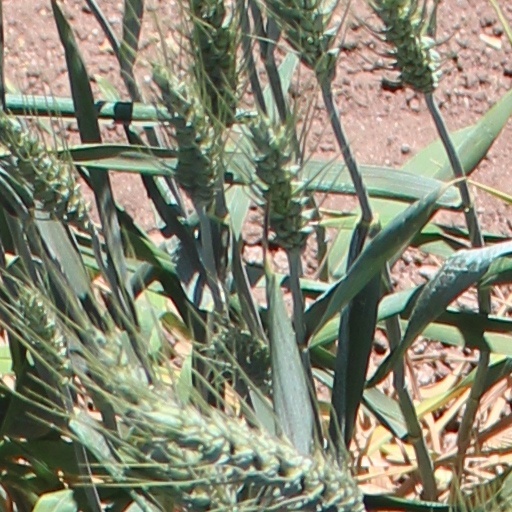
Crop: wheat